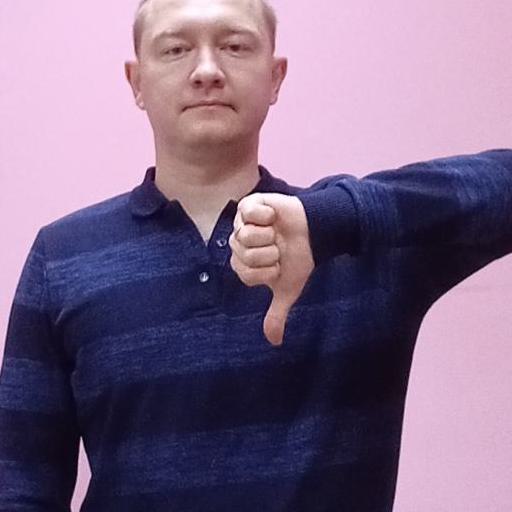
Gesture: dislike